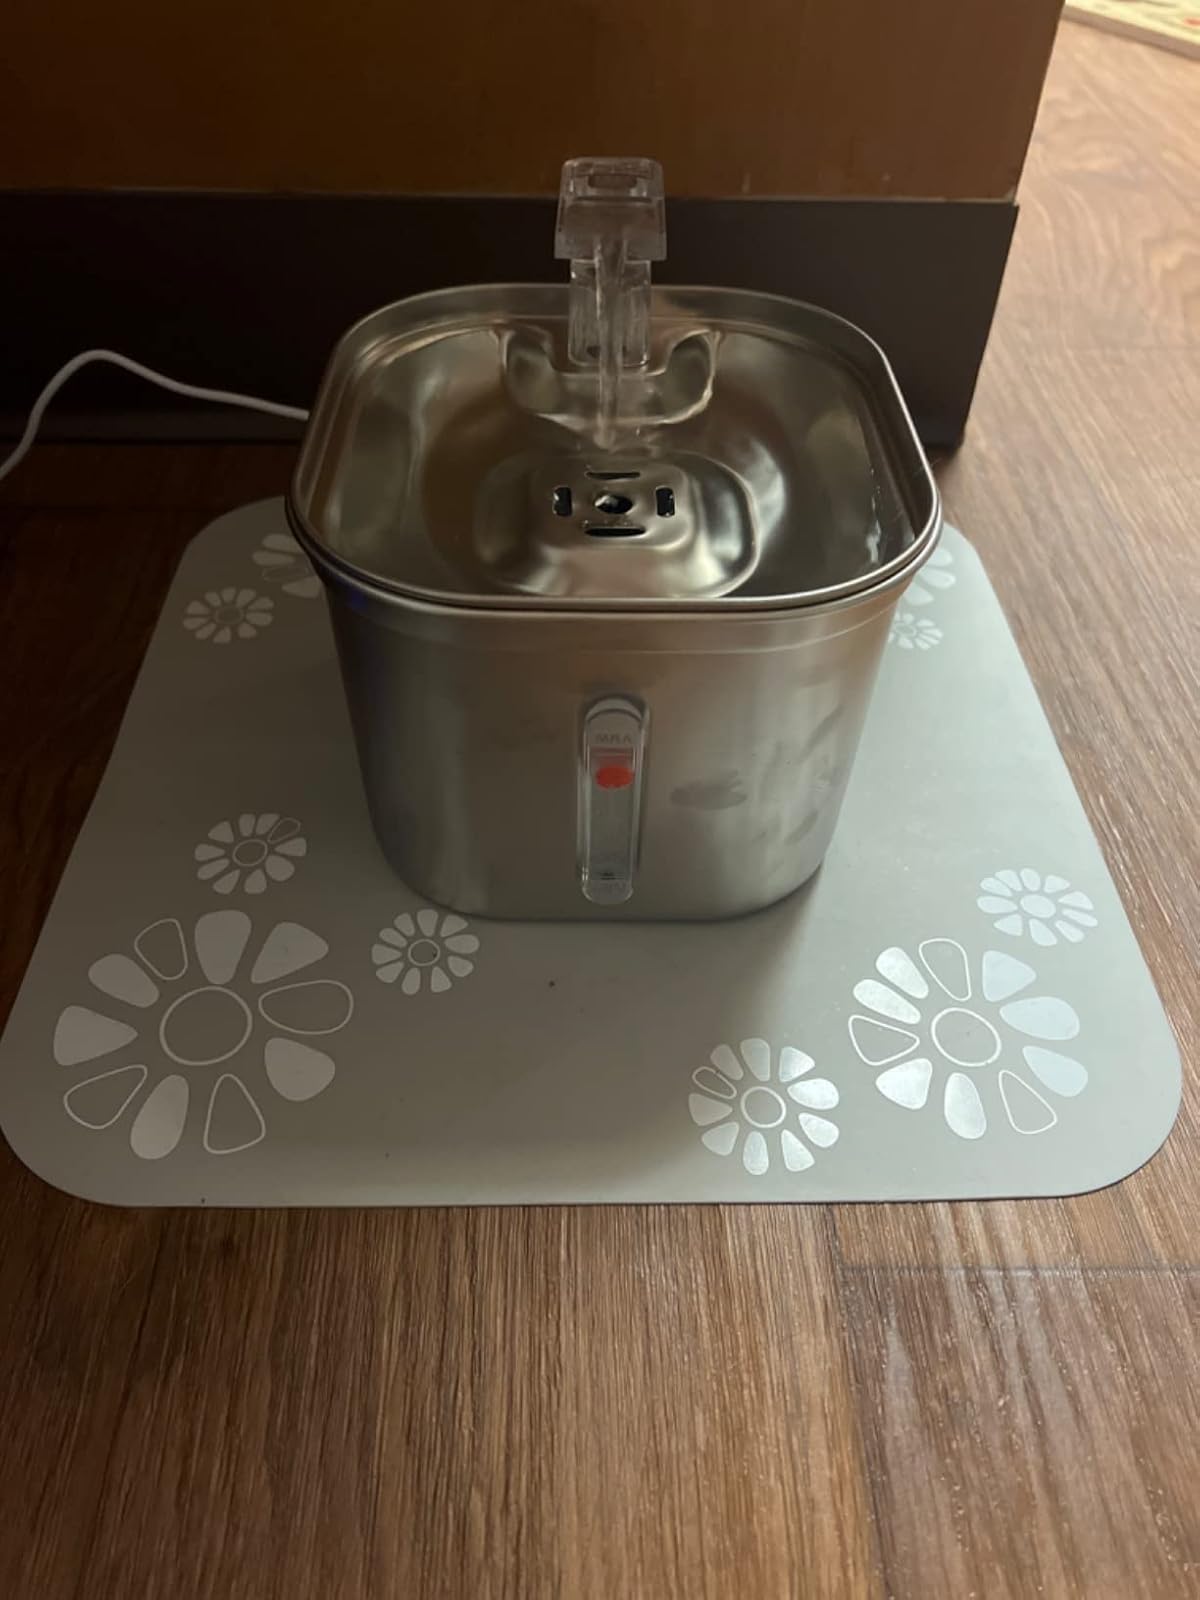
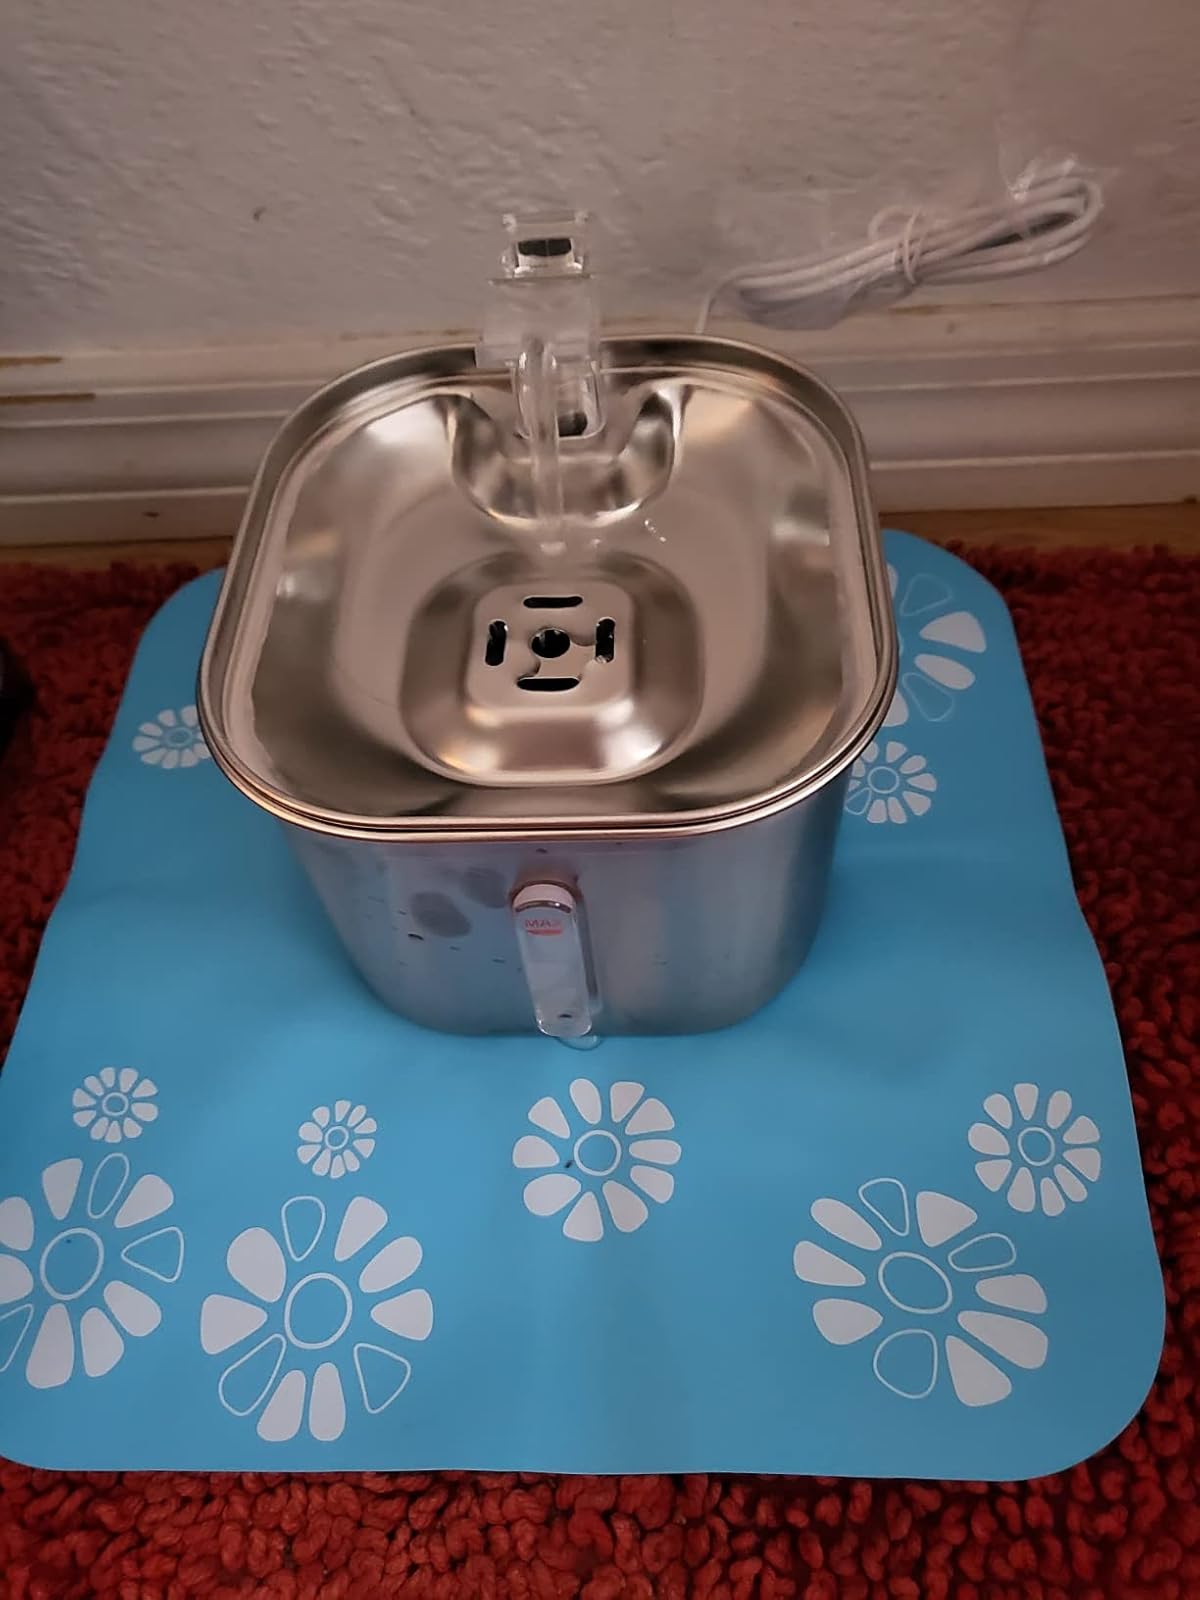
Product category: items_bowl
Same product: yes